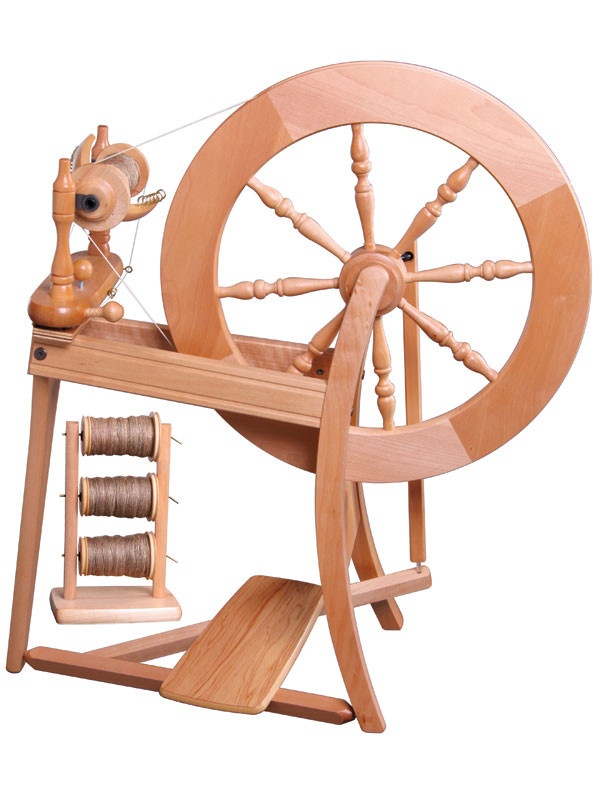
Ashford Traditional Spinning Wheel Single Drive Unfinished Kit
﻿t raditional single drive The most popular spinning wheel in the world. - proven design for over 40 years - large 56cm (22ins) wheel - robust - versatile Why is it so popular? The separate drive band and bobbin brake adjustment is easy to understand and simple to operate. The bobbins are quick and easy to change. Scotch tension and 4 speed flyer allow for a wide variety of yarn to be spun. Horizontal adjustment of the maiden bar allows perfect alignment with the 4 speed whorl. Ball bearings and large 56cm (22ins) wheel makes treadling smooth and effortless and easy to maintain a steady speed. The wide legs give good stability especially when speed spinning. The treadle is pivoted to allow a comfortable heel-toe action. Lazy Kate and 4 bobbins included. The many optional accessories make this an extremely versatile wheel. specifications Wheel diameter 56cm (22ins) Orifice 10mm (⅜in) Bobbin capacity 100gm (3-4oz) Ratios 6.5:1, 8.5:1, 11.5:1 & 17.5:1 Weight 8kg (17½lbs) Shipping Weight is 21.1 lbs Wheel options - Single drive, double drive and double treadle. Included accessories - Lazy Kate, 4 standard bobbins, Threading hook, Learn to spin booklet.
Brand: Liberty Ridge Farm and Gardens
Category: Arts & Entertainment > Hobbies & Creative Arts > Arts & Crafts > Art & Crafting Tools > Textile Craft Machines > Spinning Wheels > Single Drive Spinning Wheels